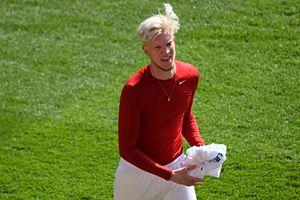
Simon Makienok Christoffersen est un footballeur danois, né le 21 novembre 1990 à Næstved. Il évolue au poste d'attaquant pour le Dynamo Dresde.